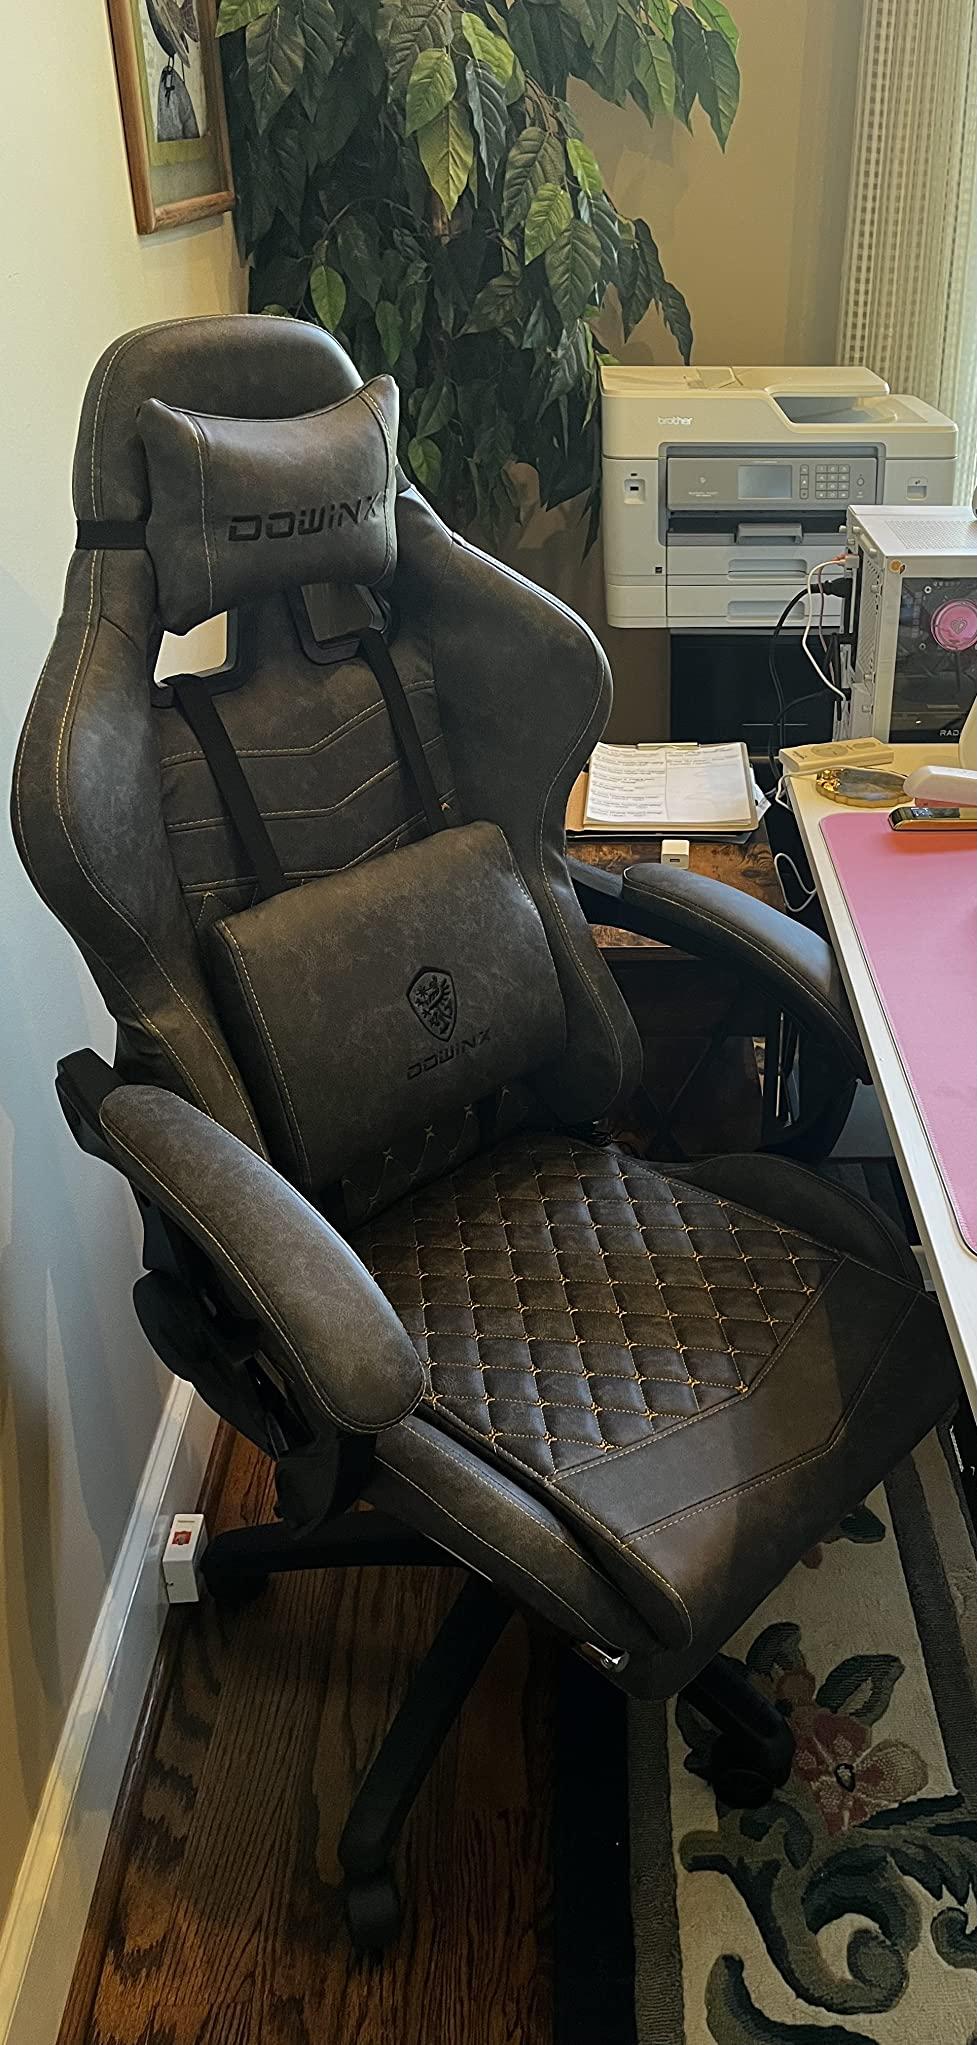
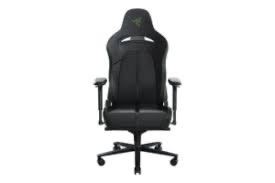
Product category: items_chair
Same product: no